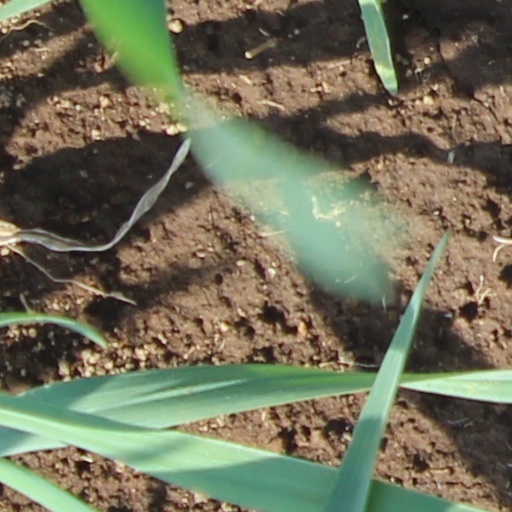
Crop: wheat